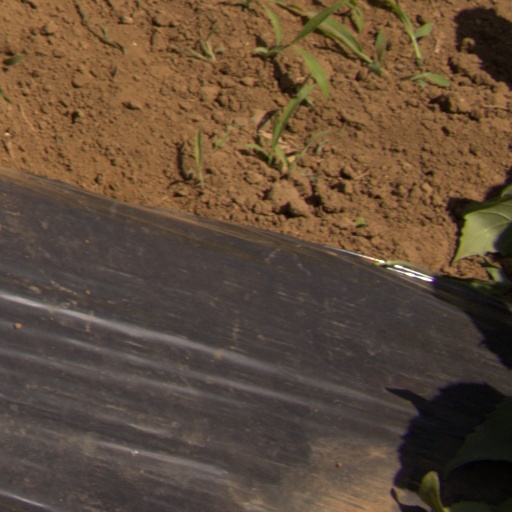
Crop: Jerusalem artichoke